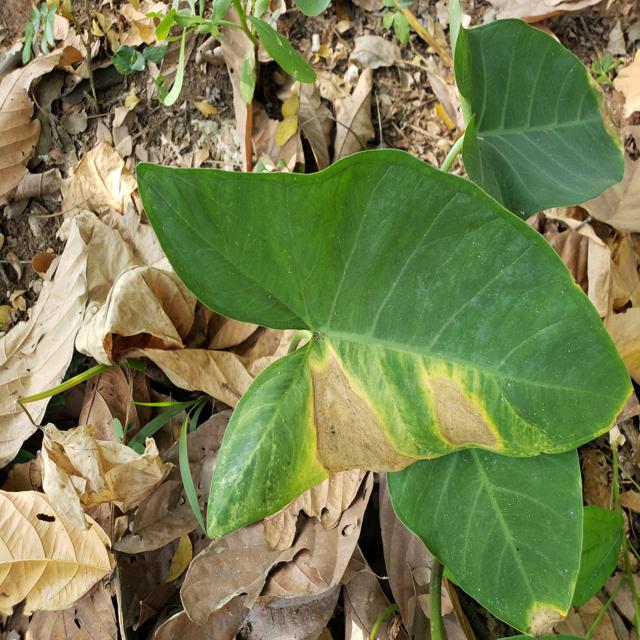
Label: Mid_Blight